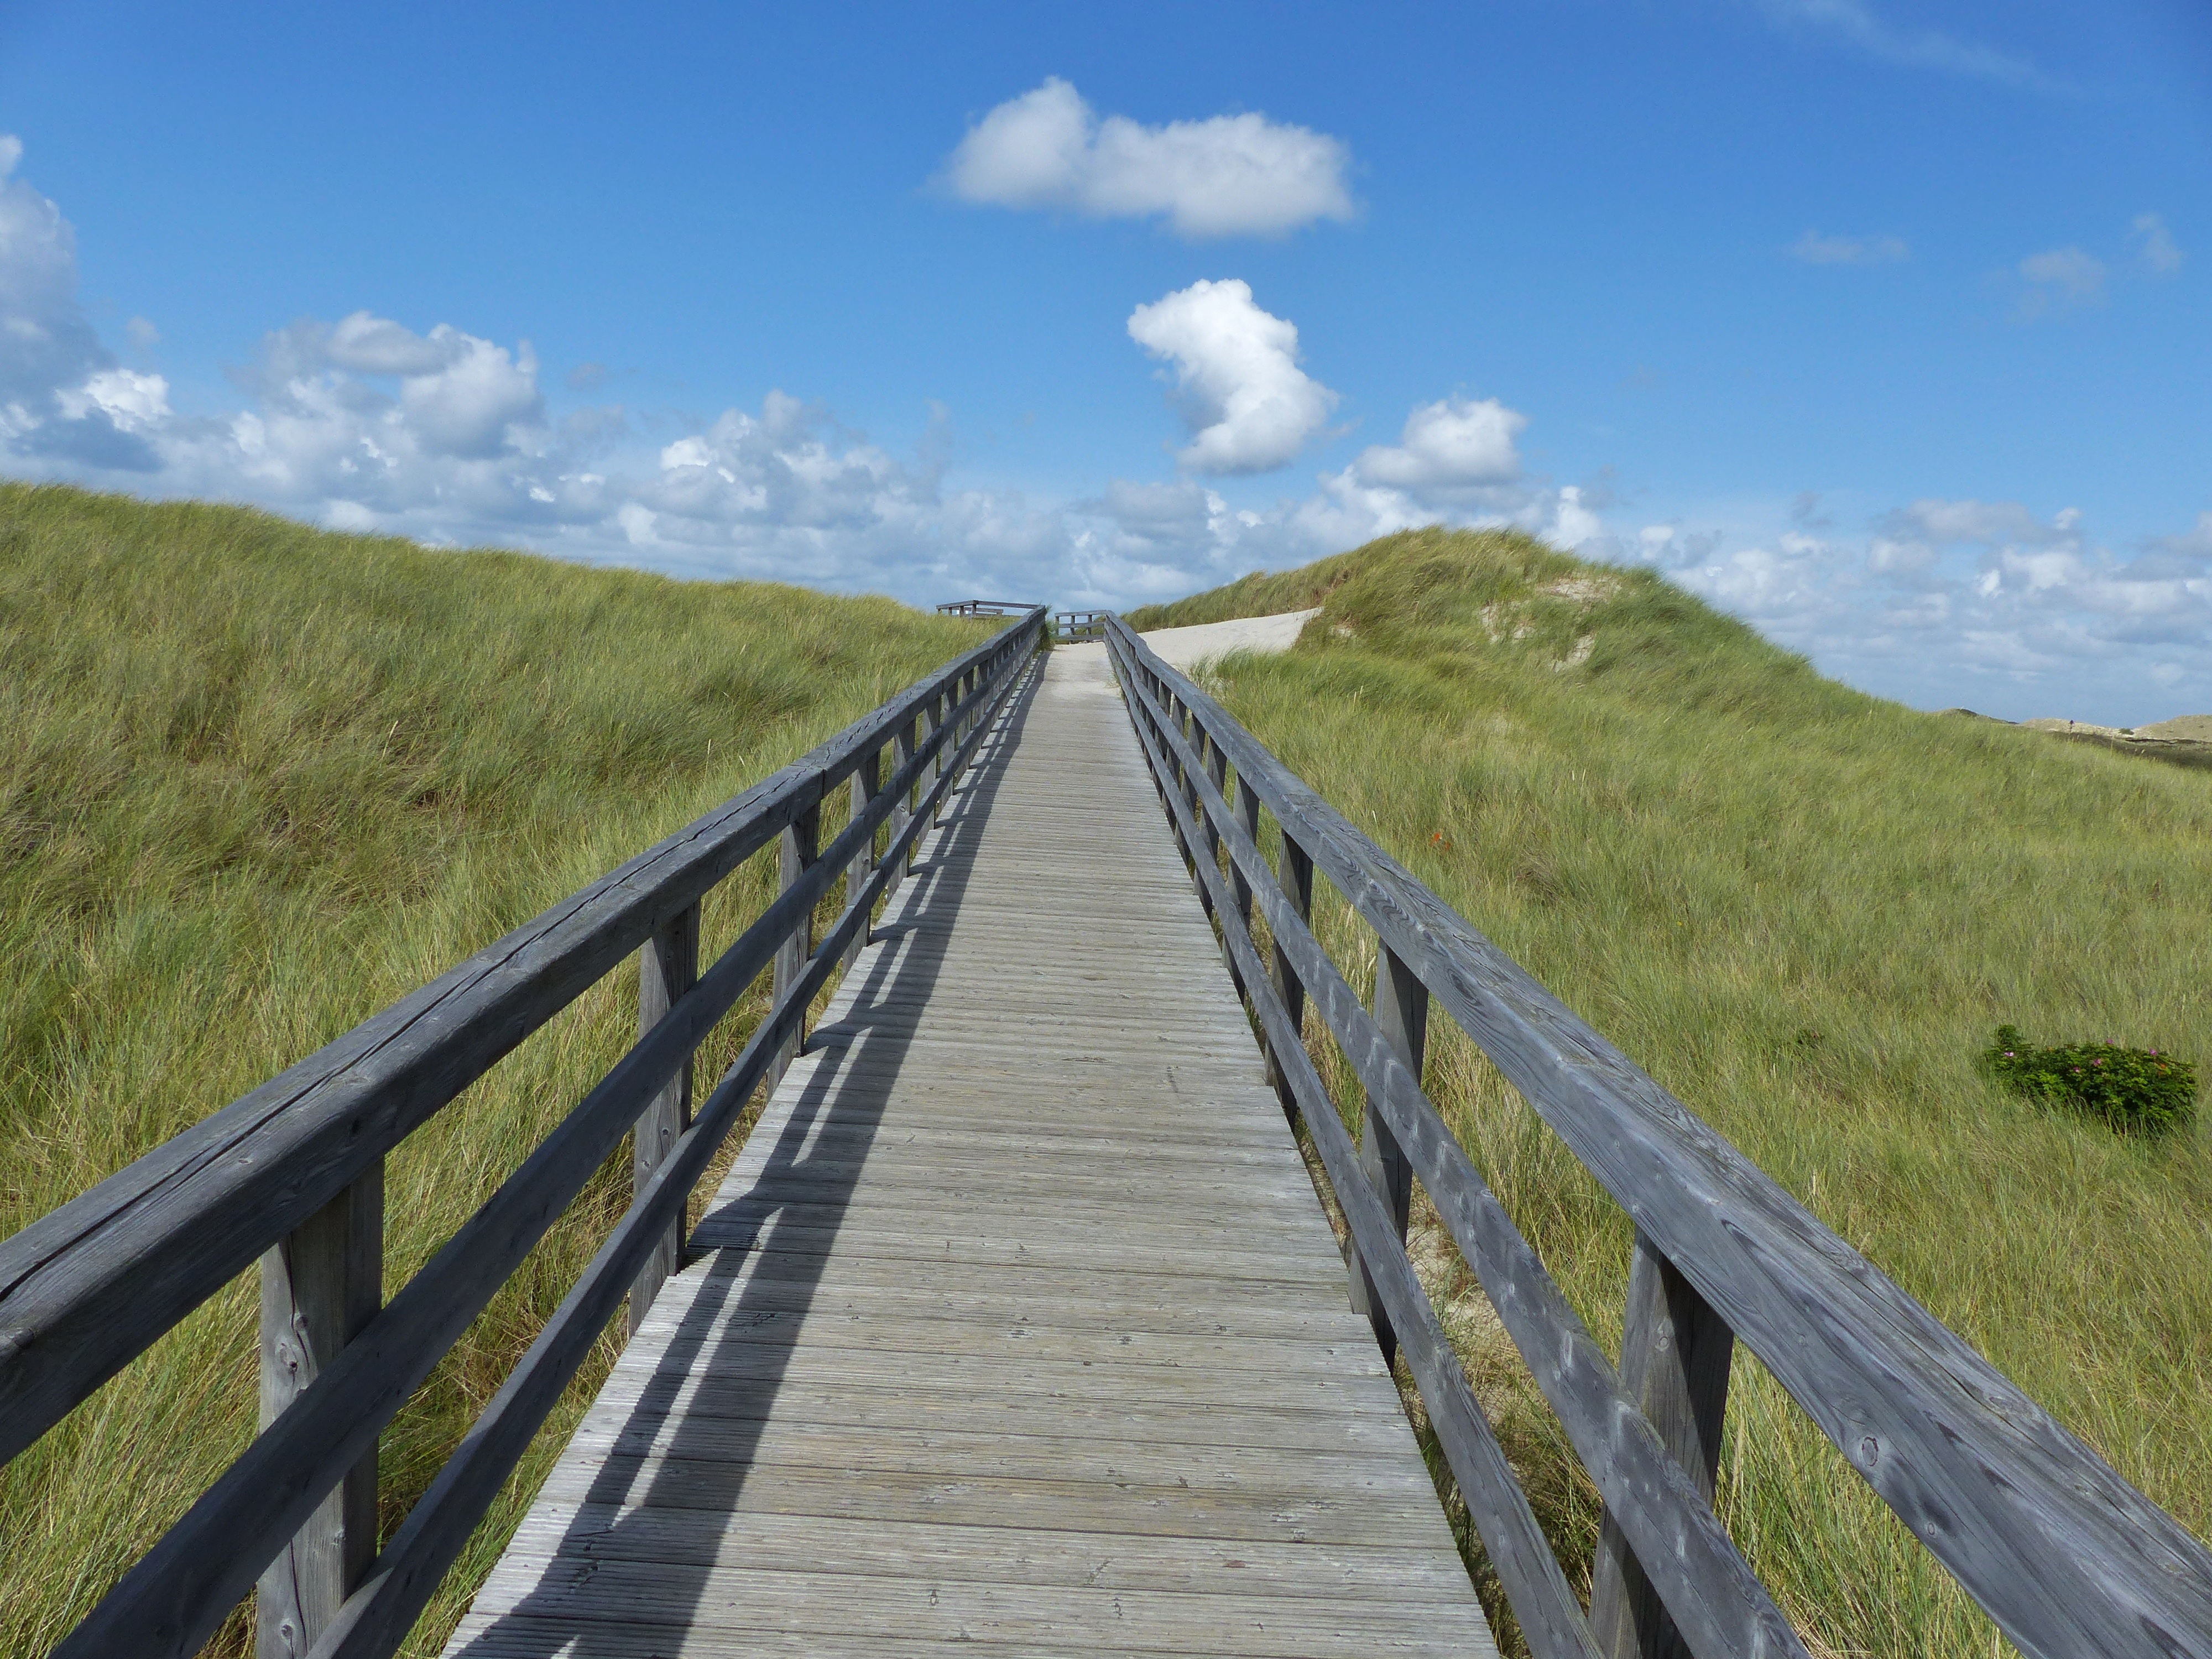
beach, coast, nature, mountain, sky, boardwalk, road, bridge, hill, perspective, highway, walkway, web, holiday, blue, reservoir, waterway, sylt, nonbuilding structure